Edward Koster

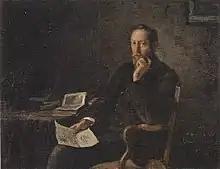

Edward Koster (14 September 1861 – 3 July 1937) was a Dutch writer. His work was part of the literature event art competition at the 1928 Summer Olympics.